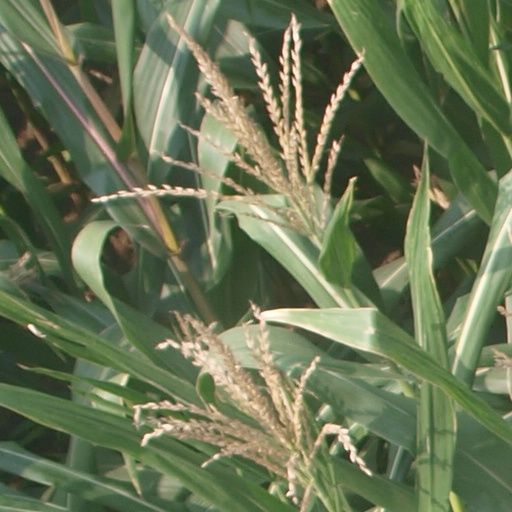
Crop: maize; corn